History of New Orleans

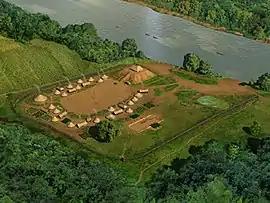

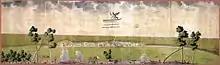
1726 view of the young city of New Orleans from across the Mississippi River.

French explorers, fur trappers and traders arrived in the area by the 1690s, some making settlements amid the Native American village of thatched huts along the Bayou. By the end of the decade, the French made an encampment called "Port Bayou St. Jean" near the head of the bayou; this would later be known as the Faubourg St. John neighborhood. The French also built a small fort, "St. Jean" (known to later generations of New Orleanians as "Old Spanish Fort") at the mouth of the bayou in 1701, using as a base a large Native American shell midden dating back to the Marksville culture. In 1708, land grants along the Bayou were given to French settlers from Mobile, but the majority left within the next two years due to the failure of attempts to grow wheat there. These early European settlements are now within the limits of the city of New Orleans, though they predate the city's official founding.